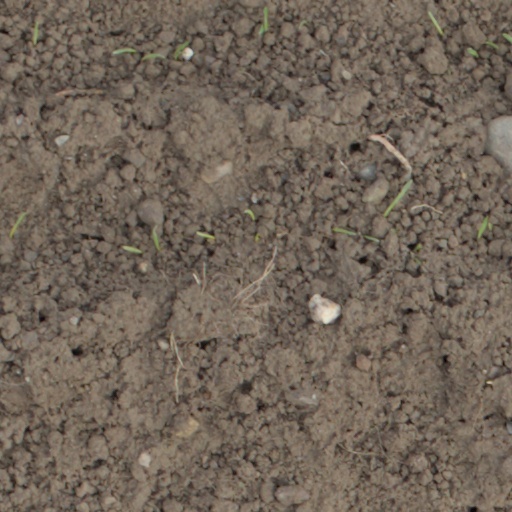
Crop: wheat